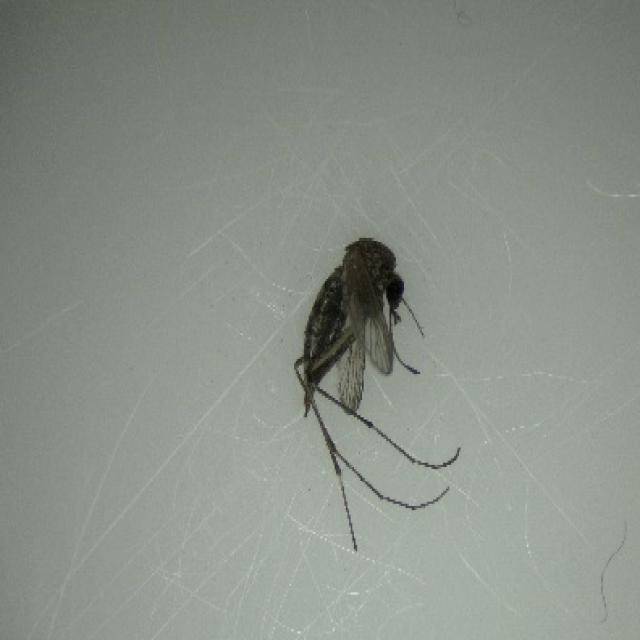
Species: aedes_vexans